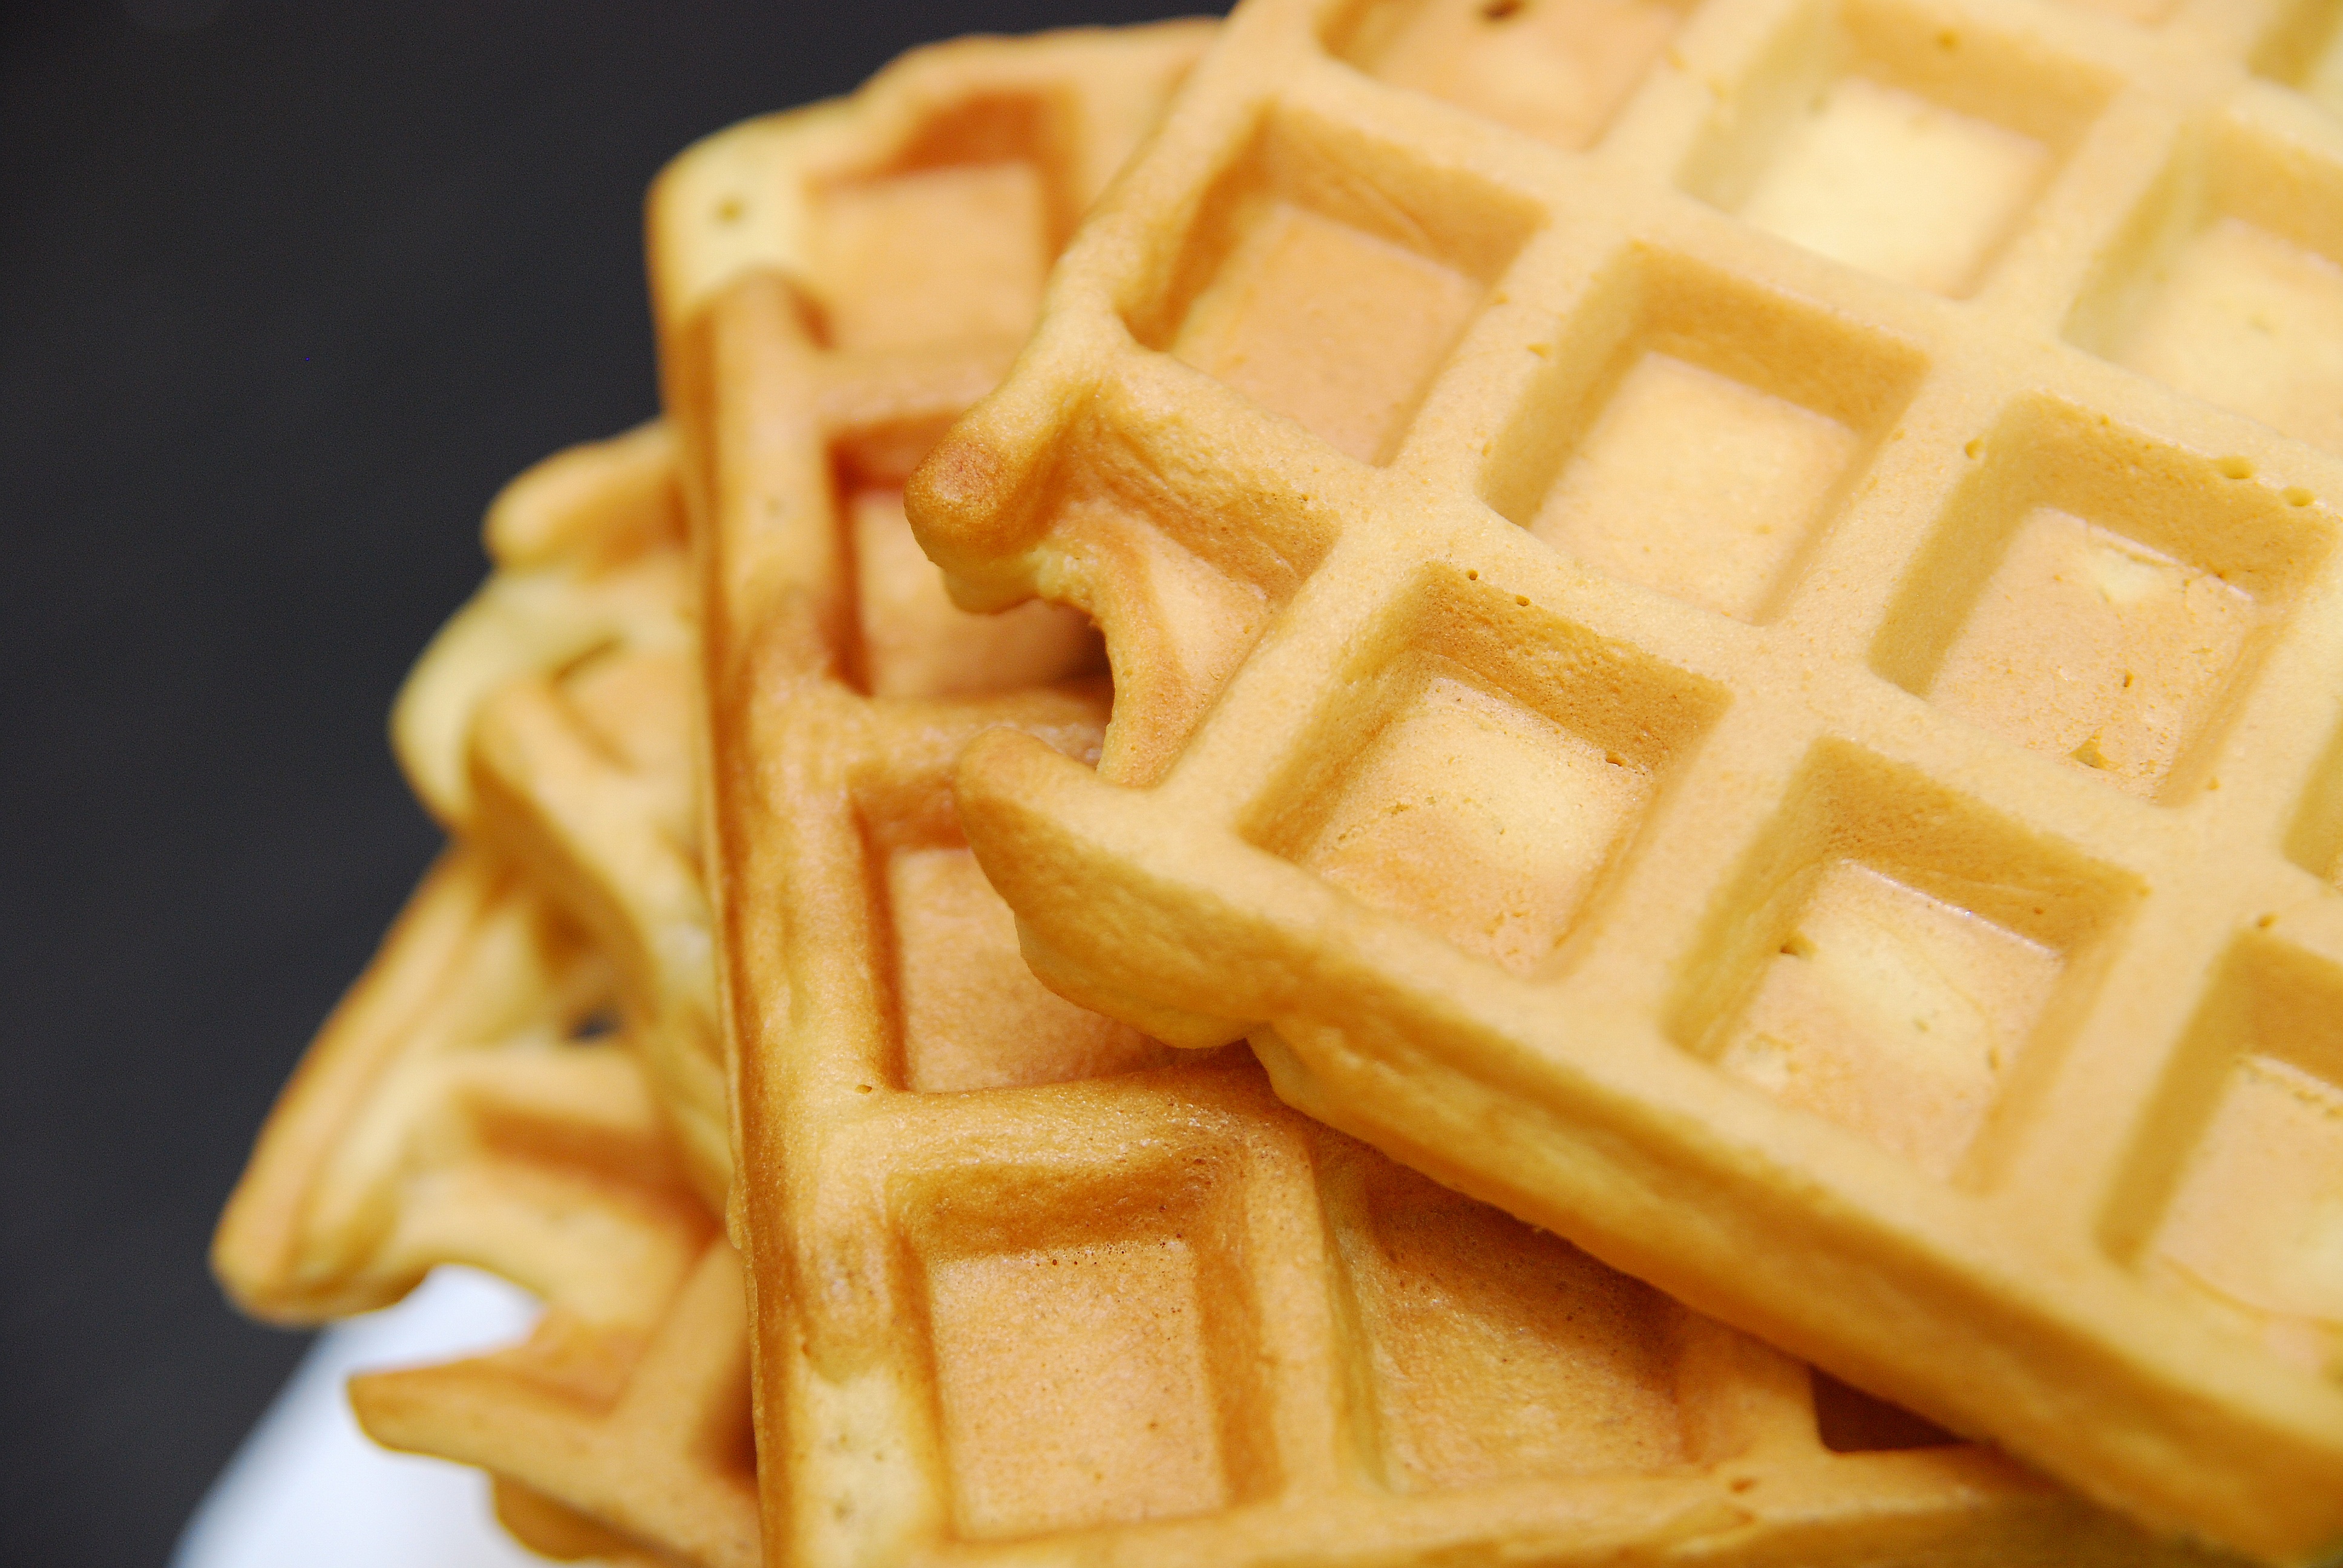
sweet, dish, meal, food, breakfast, dessert, waffle, cake, sweet dish, eating, sweets, tasty, waffles, cakes, snack food, belgian waffle